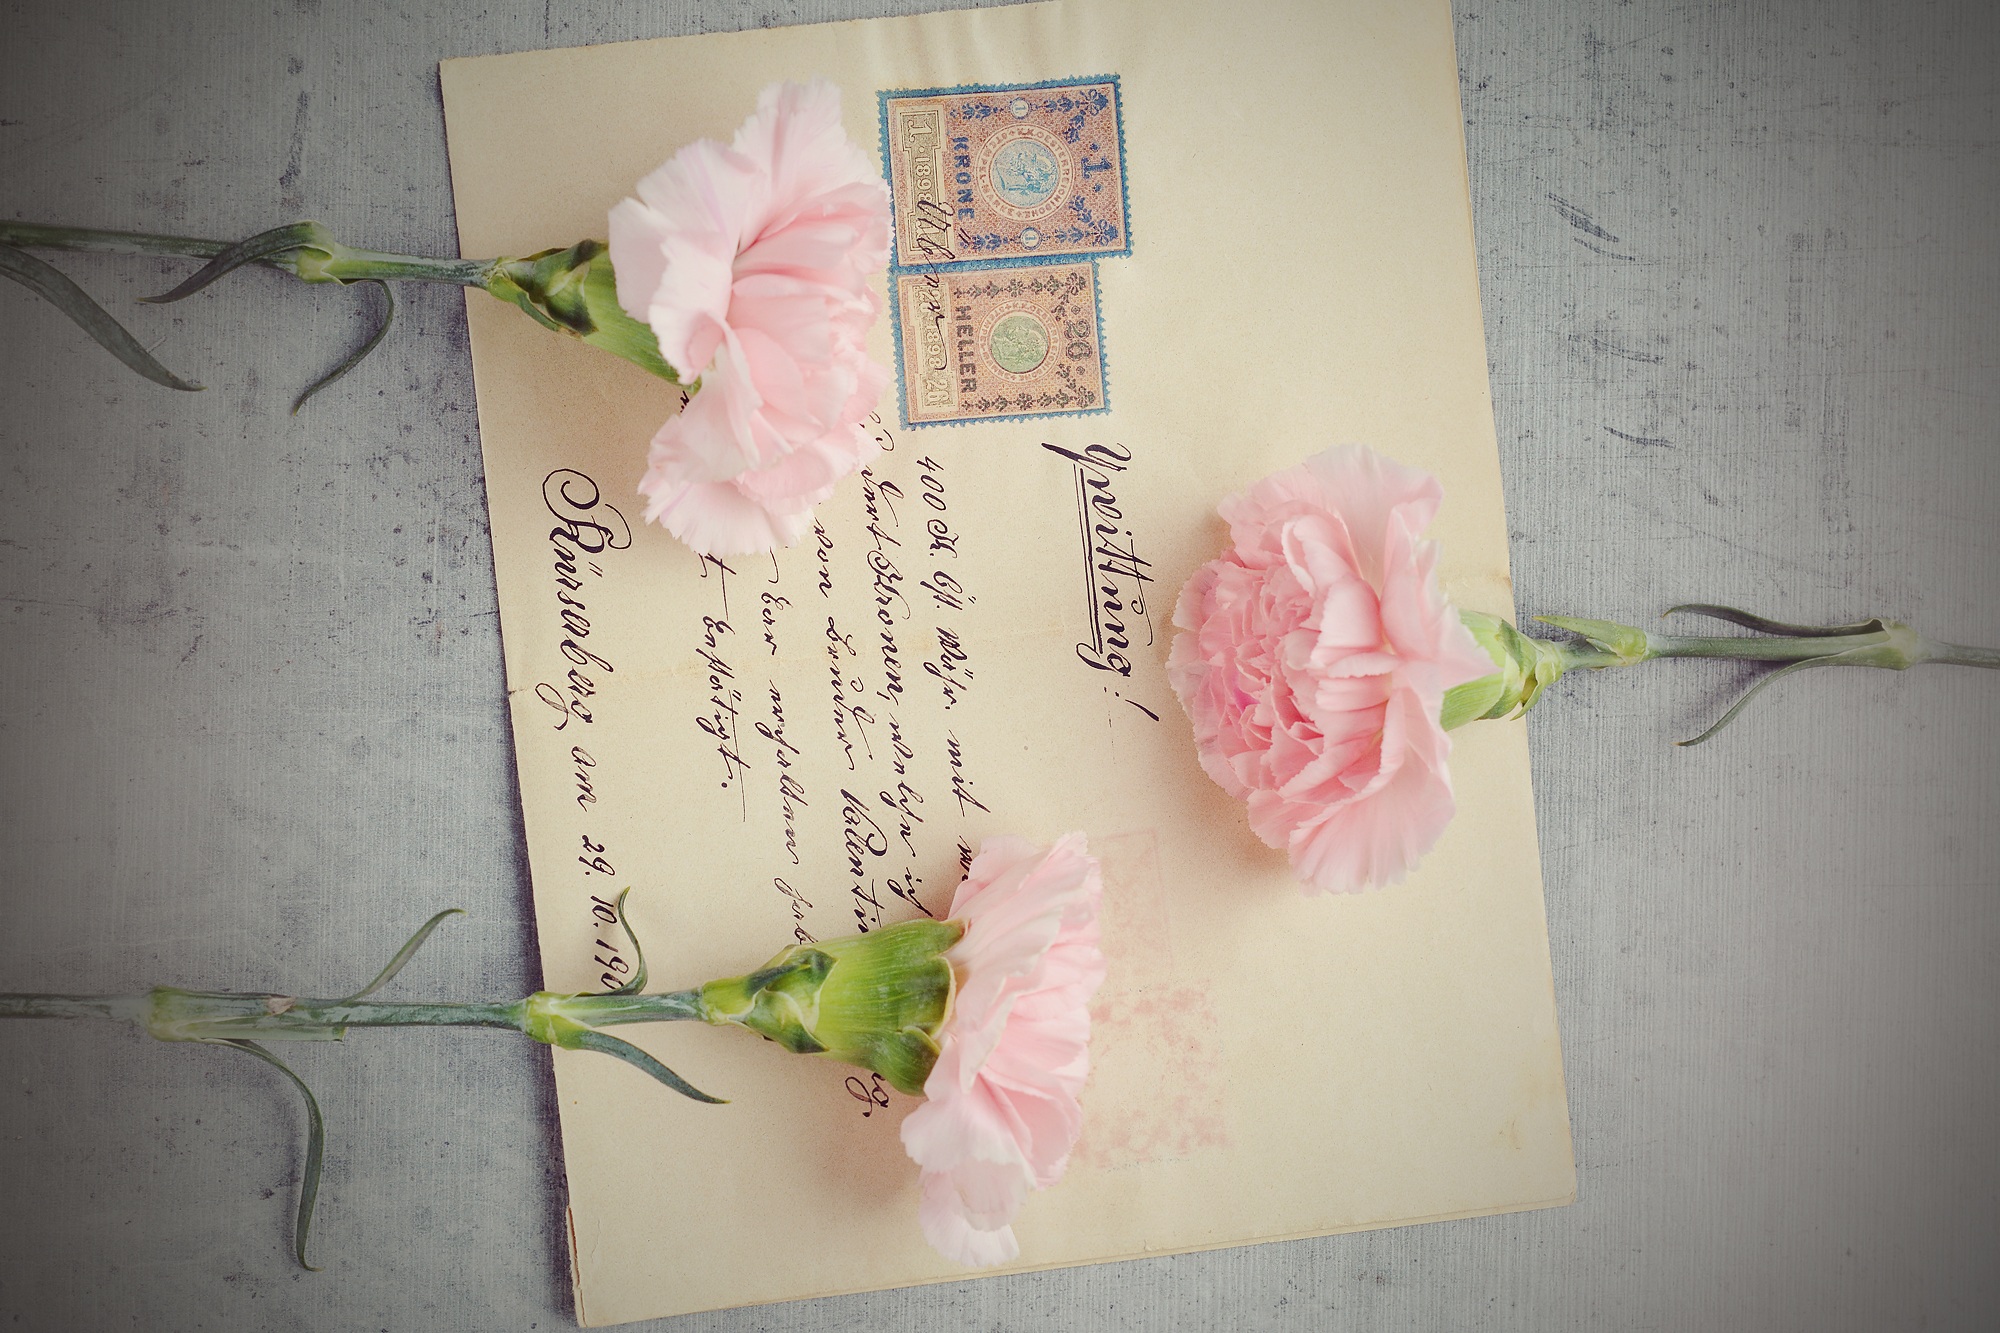
post, antique, flower, petal, old, green, pink, paper, close, still life, flowers, envelope, art, sketch, drawing, three, letters, labeled, cloves, cut flowers, carnation pink, number of pieces